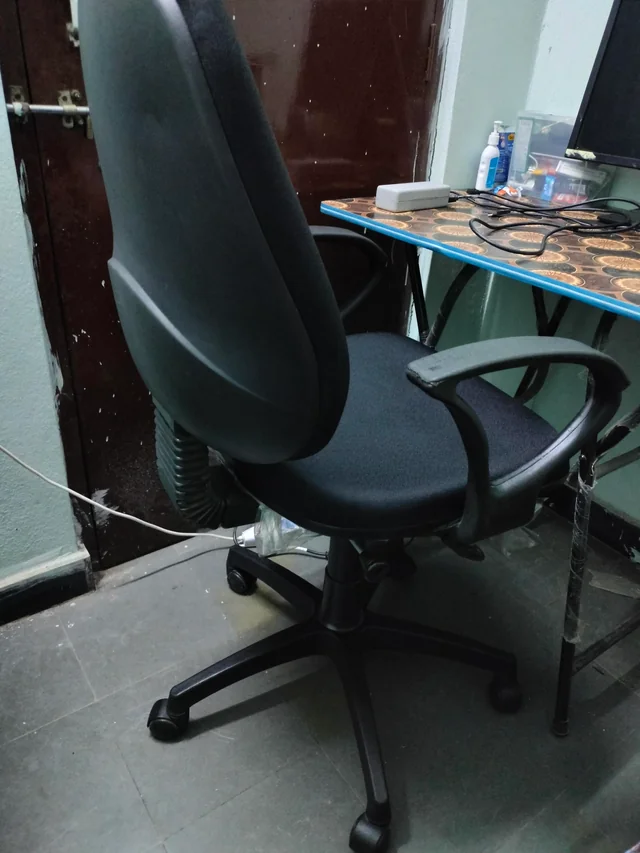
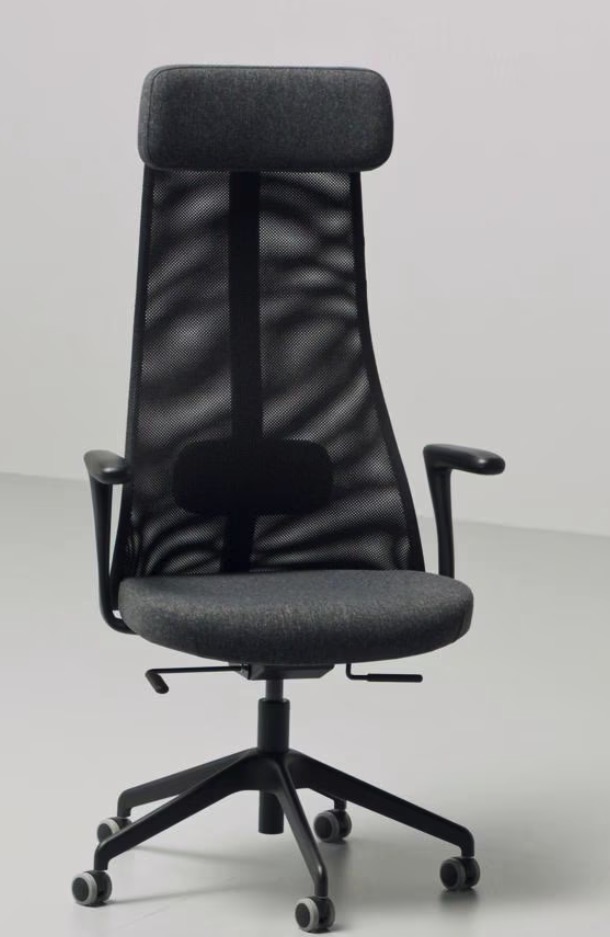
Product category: items_chair
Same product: no